Question: Why is there a spoon in the pan?
Tambaya: Meyasa cokali yake cikin kasko?
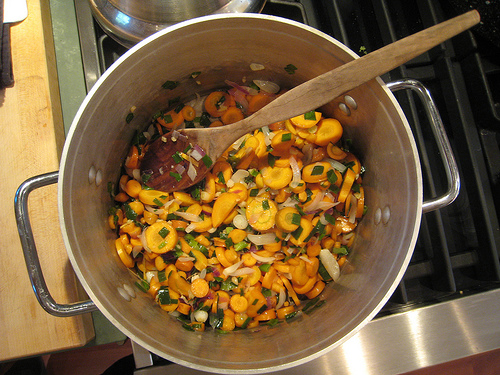
Answer: To stir occasionally.
Amsa: Saboda yawan juyawa.